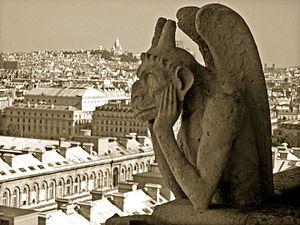
Le diable s'habille en nada ou Le diable s'habille pas pantoute est le 5ᵉ épisode de la saison 21 de la série télévisée d'animation Les Simpson.
Dans la mythologie grecque, la Chimère est un monstre constitué de différentes parties de plusieurs animaux. Elle fut tuée par Bellérophon, monté sur Pégase.